Racing Team Nederland

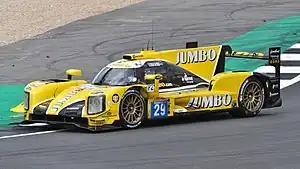
Racing Team Nederland Dallara P217 with Nyck de Vries driving at 6 Hours of Silverstone 2018

One season later, the team made the step to the 2018–19 FIA World Endurance Championship.